Juan Martínez de Medrano

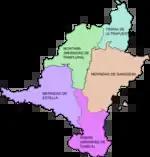
Merindades of Estella and La Ribera in the Kingdom of Navarre

The regent's paternal grandfather was the crusader knight Inigo Vélaz de Medrano, Lord of Sartaguda. He is the son of Pedro González de Medrano. The seal of this knight Inigo Velaz de Medrano is preserved in several documents, including the one containing a donation from the king to the monastery of Leyre (1268). Inigo Vélaz de Medrano was in the Eighth Crusade with the kings Louis IX of France and Theobald II of Navarre.